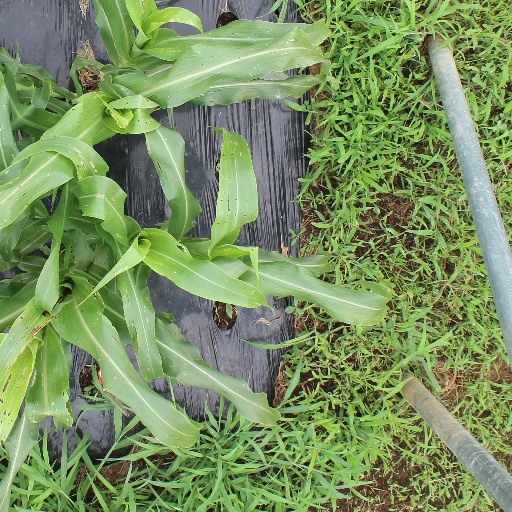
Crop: sorghum